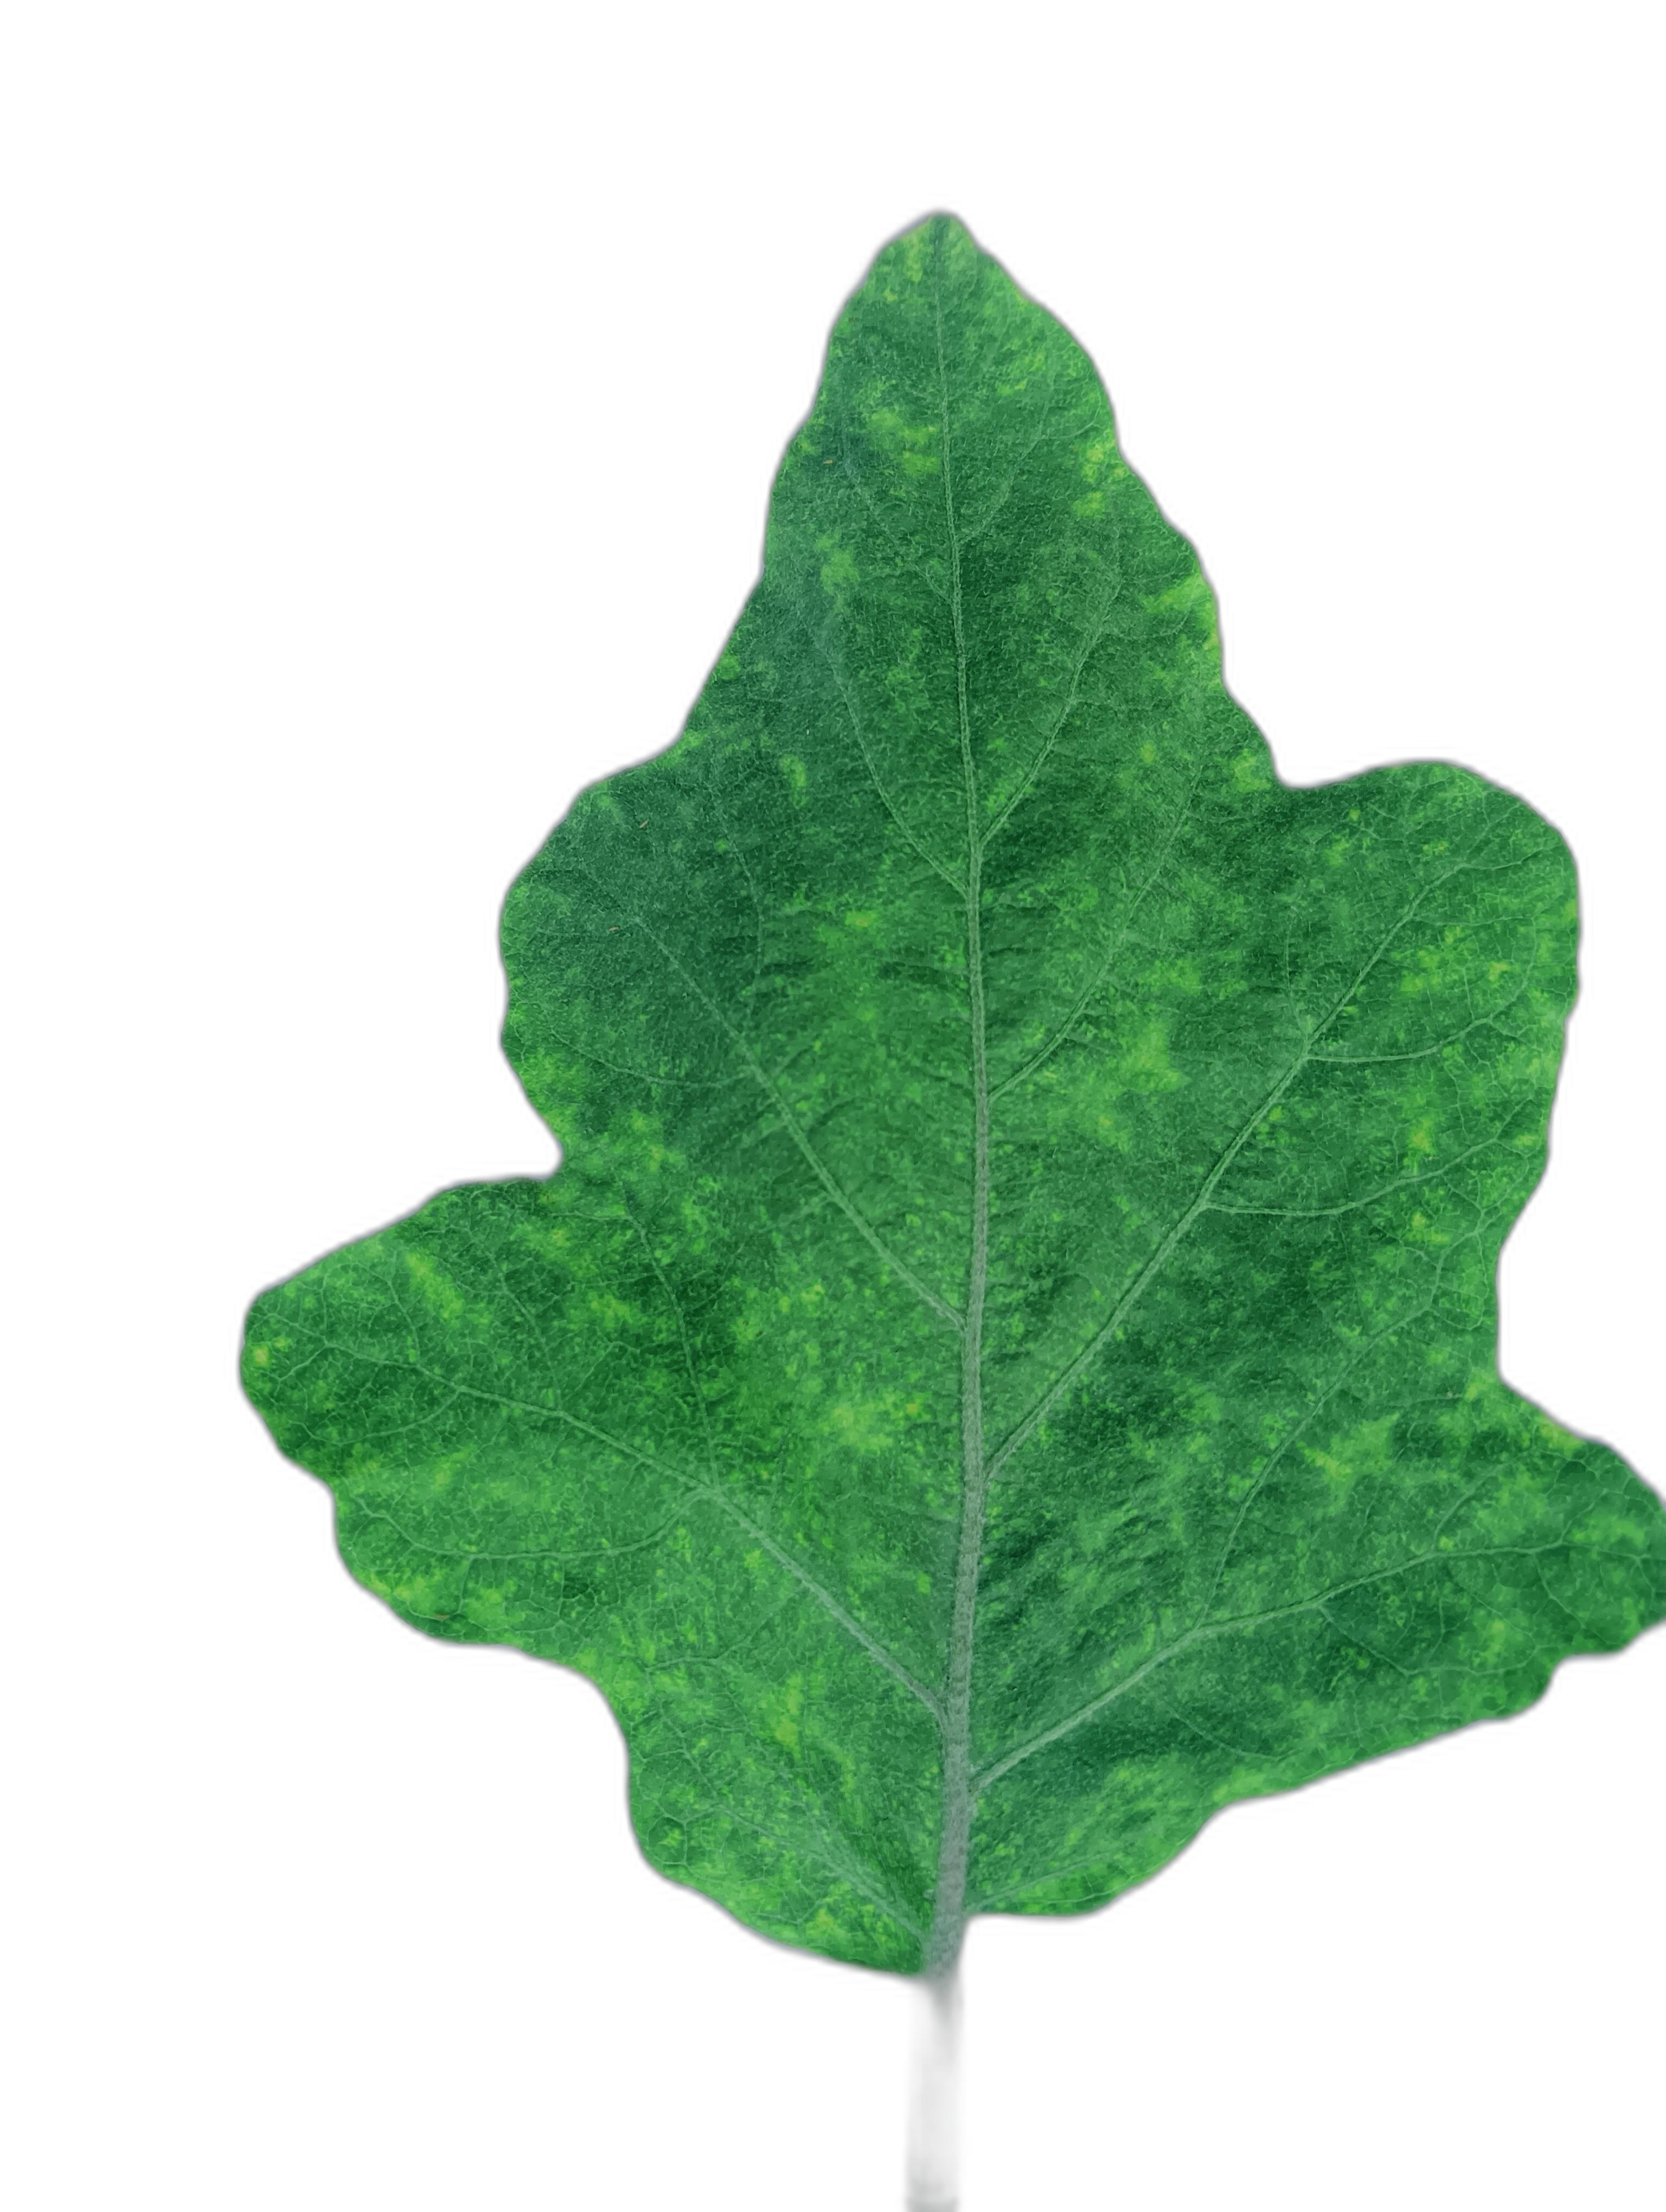
Label: Healthy Leaf